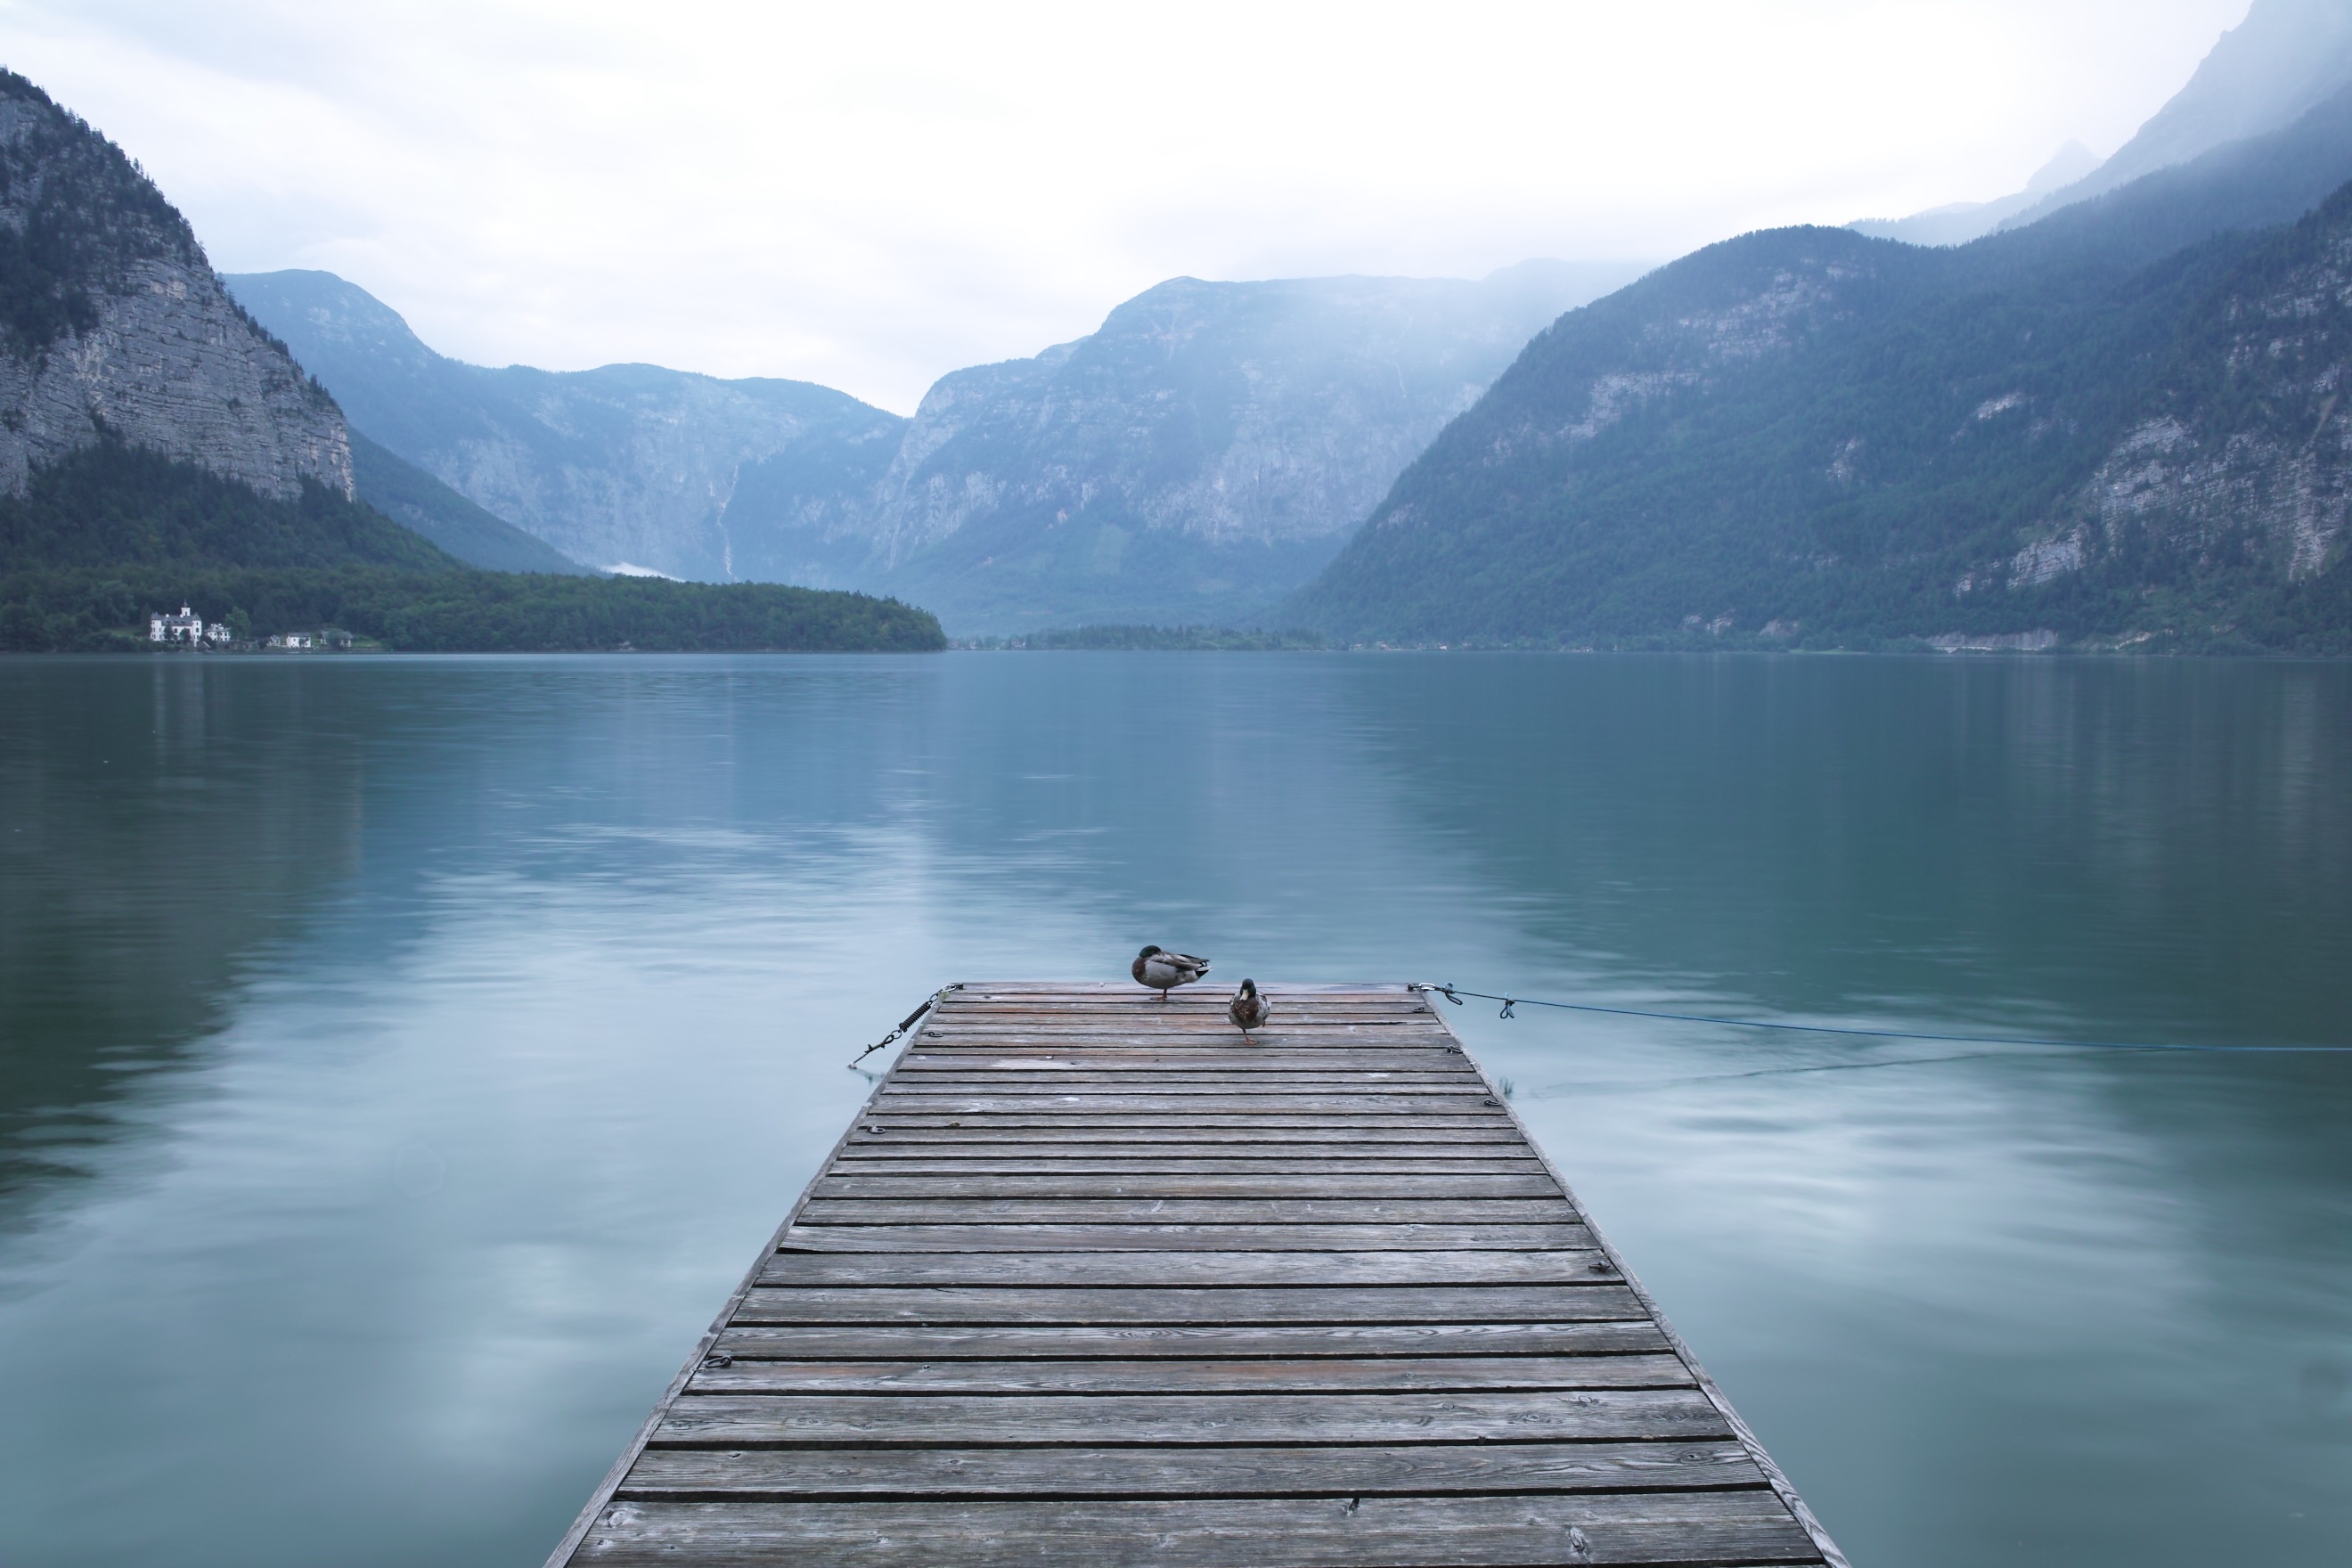
sea, water, mountain, bridge, lake, river, mountain range, reflection, bay, island, overcast, fjord, reservoir, pigeon, secluded, loch, hallstatt, glacial landform